Caiqiao station

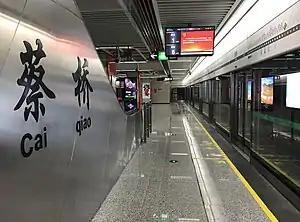

Caiqiao is a station on Line 4 of the Chengdu Metro in China.